Paço de São Cristóvão

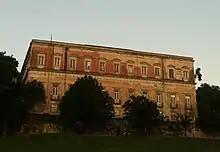
Rear of the palace in 2015 showing evidence of the neglect of recent years

In 1891, the building was used by Brazilian politicians writing the first Republican Constitution of the country.